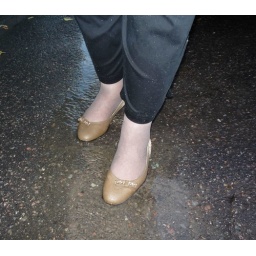
Playing in water, in office parking, in steaming water near draining pipe